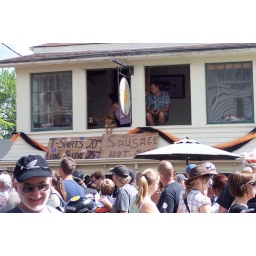
check out the dog in the window